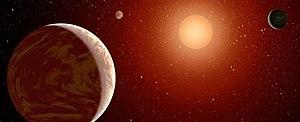
Wolf 1061 c, ou WL 1061 c, est une planète extrasolaire en orbite dans la zone habitable circumstellaire de Wolf 1061, une étoile naine rouge située dans la constellation zodiacale de l'Ophiuchus, à une distance d'environ 13,8 années-lumière de la Terre. Elle est la seconde planète à partir de son étoile, dans un système planétaire qui en comporte trois. Wolf 1061 c est classifiée en tant que Super-Terre, car son rayon estimé dépasse 1,5 R⊕.